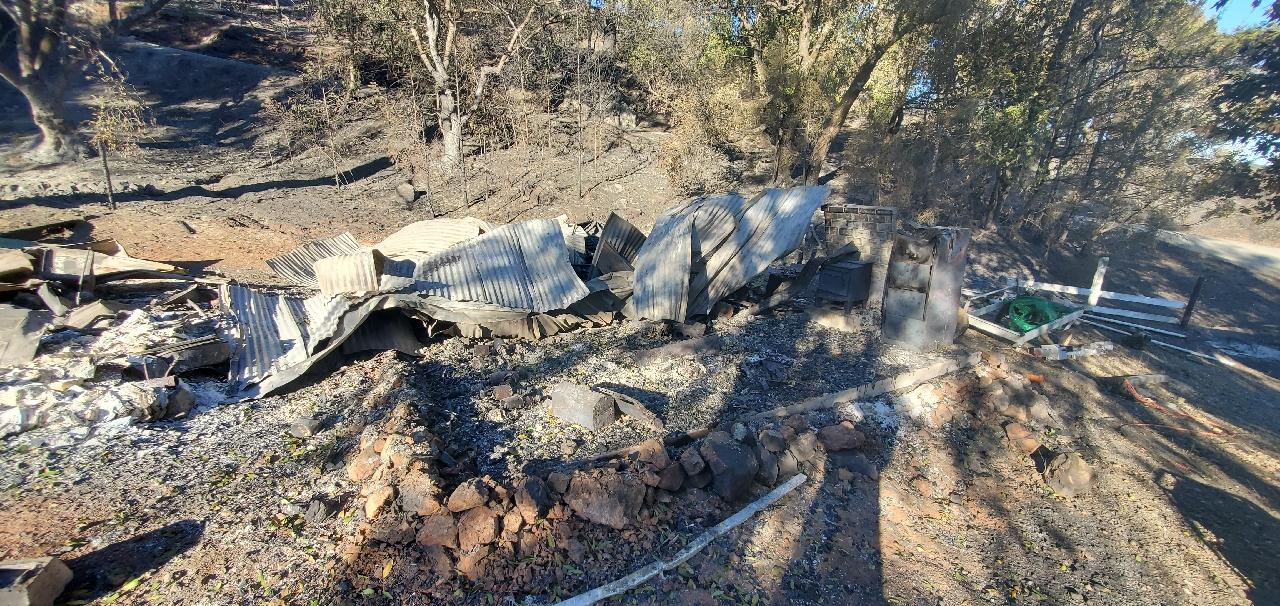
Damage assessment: destroyed